Sky position (RA, Dec in degrees): 156.064, 2.894
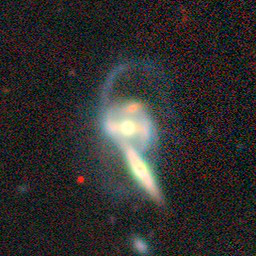
Galaxy morphology: Merging Galaxies